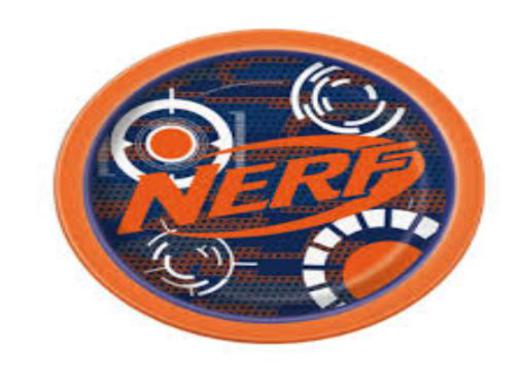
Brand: nerf
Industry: Leisure